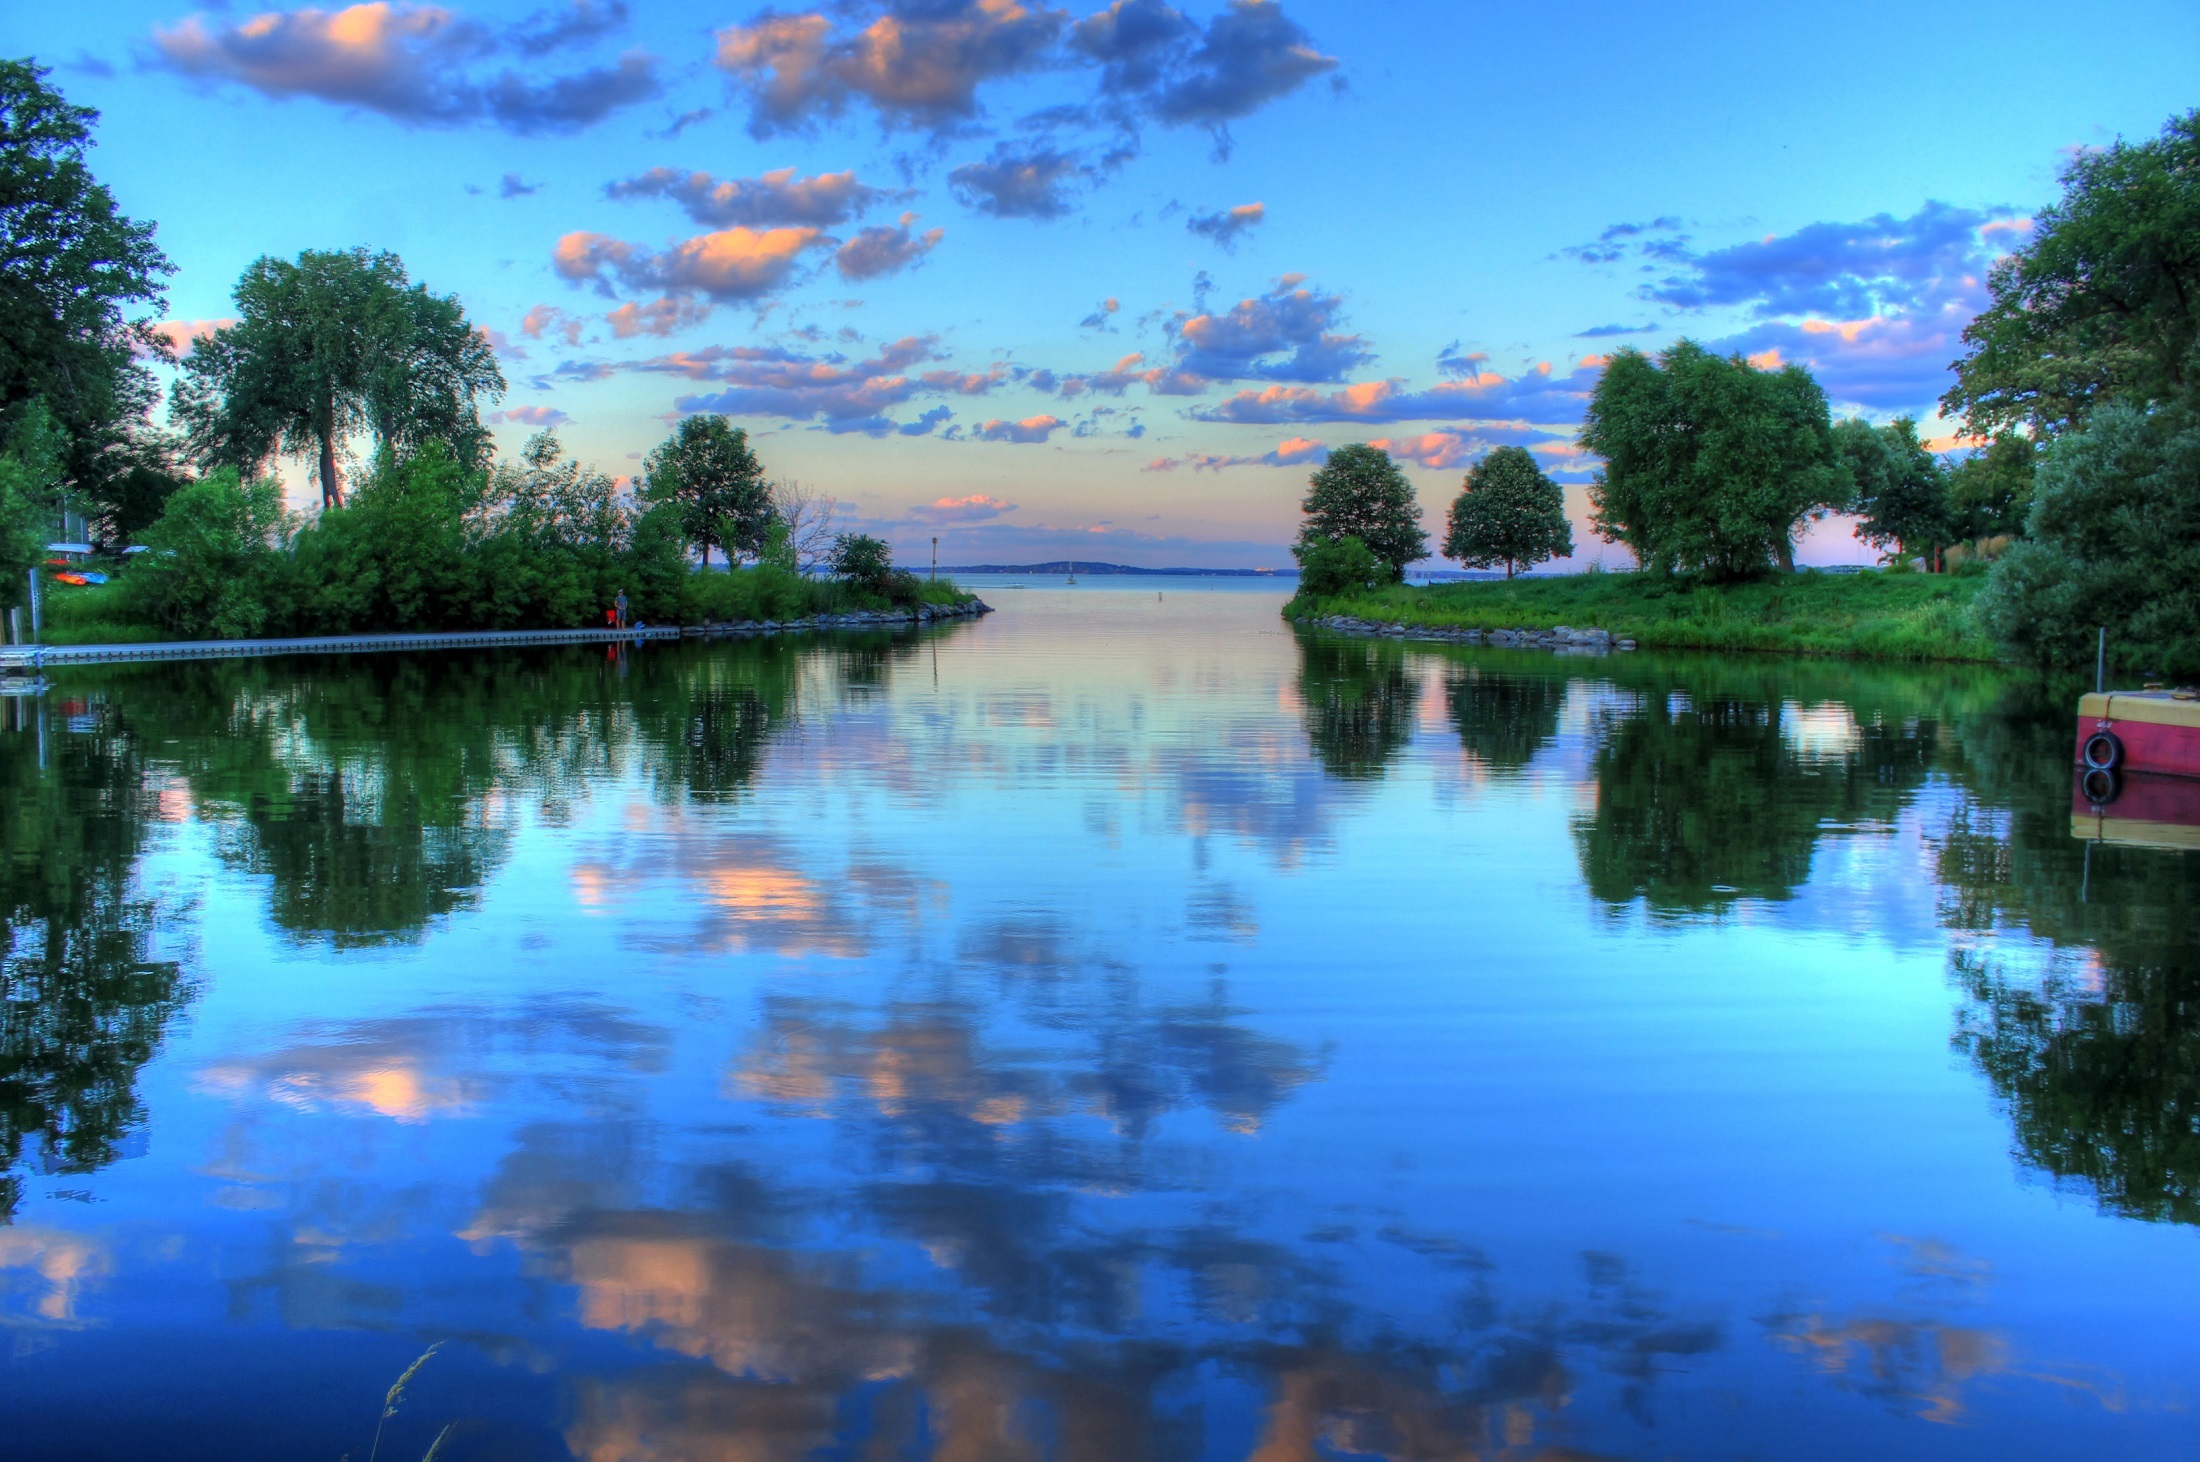
landscape, tree, water, sunset, flower, lake, river, panorama, dusk, pond, evening, twilight, reflection, scenic, peaceful, usa, calm, serene, waterway, trees, clouds, wisconsin